GAZ Volga Siber

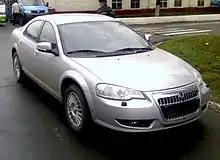
ГАЗ-Siber on the grounds of the factory LiAZ

Production of the GAZ Siber began with a pilot batch on 28 March 2008, with a steady production level reached by 25 July 2008. Russian President Vladimir Putin visited the factory on the eve of volume production, along with dignitaries from the state of Michigan and the Michigan Economic Development Corporation.